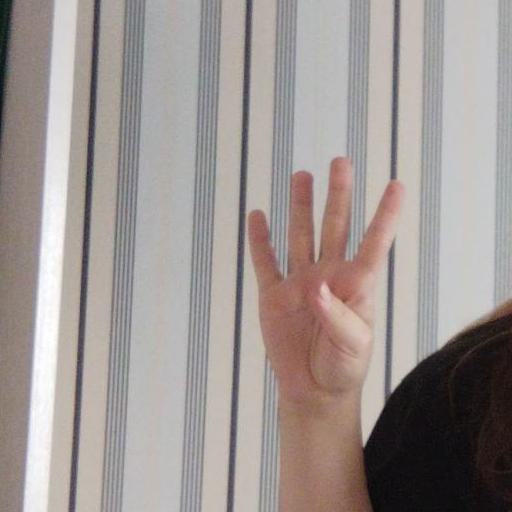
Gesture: four